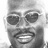
Emotion: happy